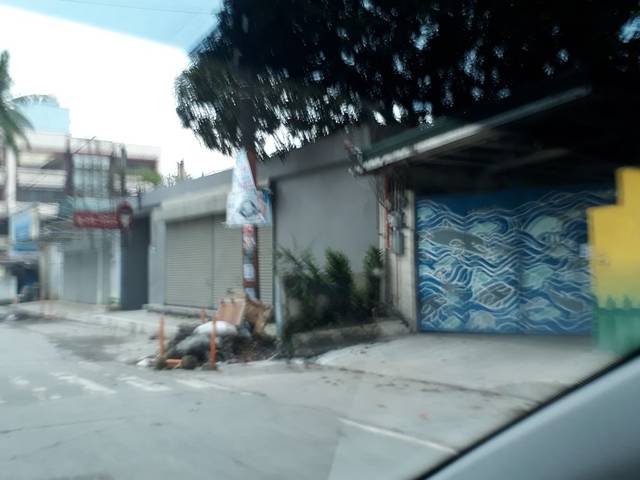
Region: Philippines
Coordinates: 14.627, 121.001